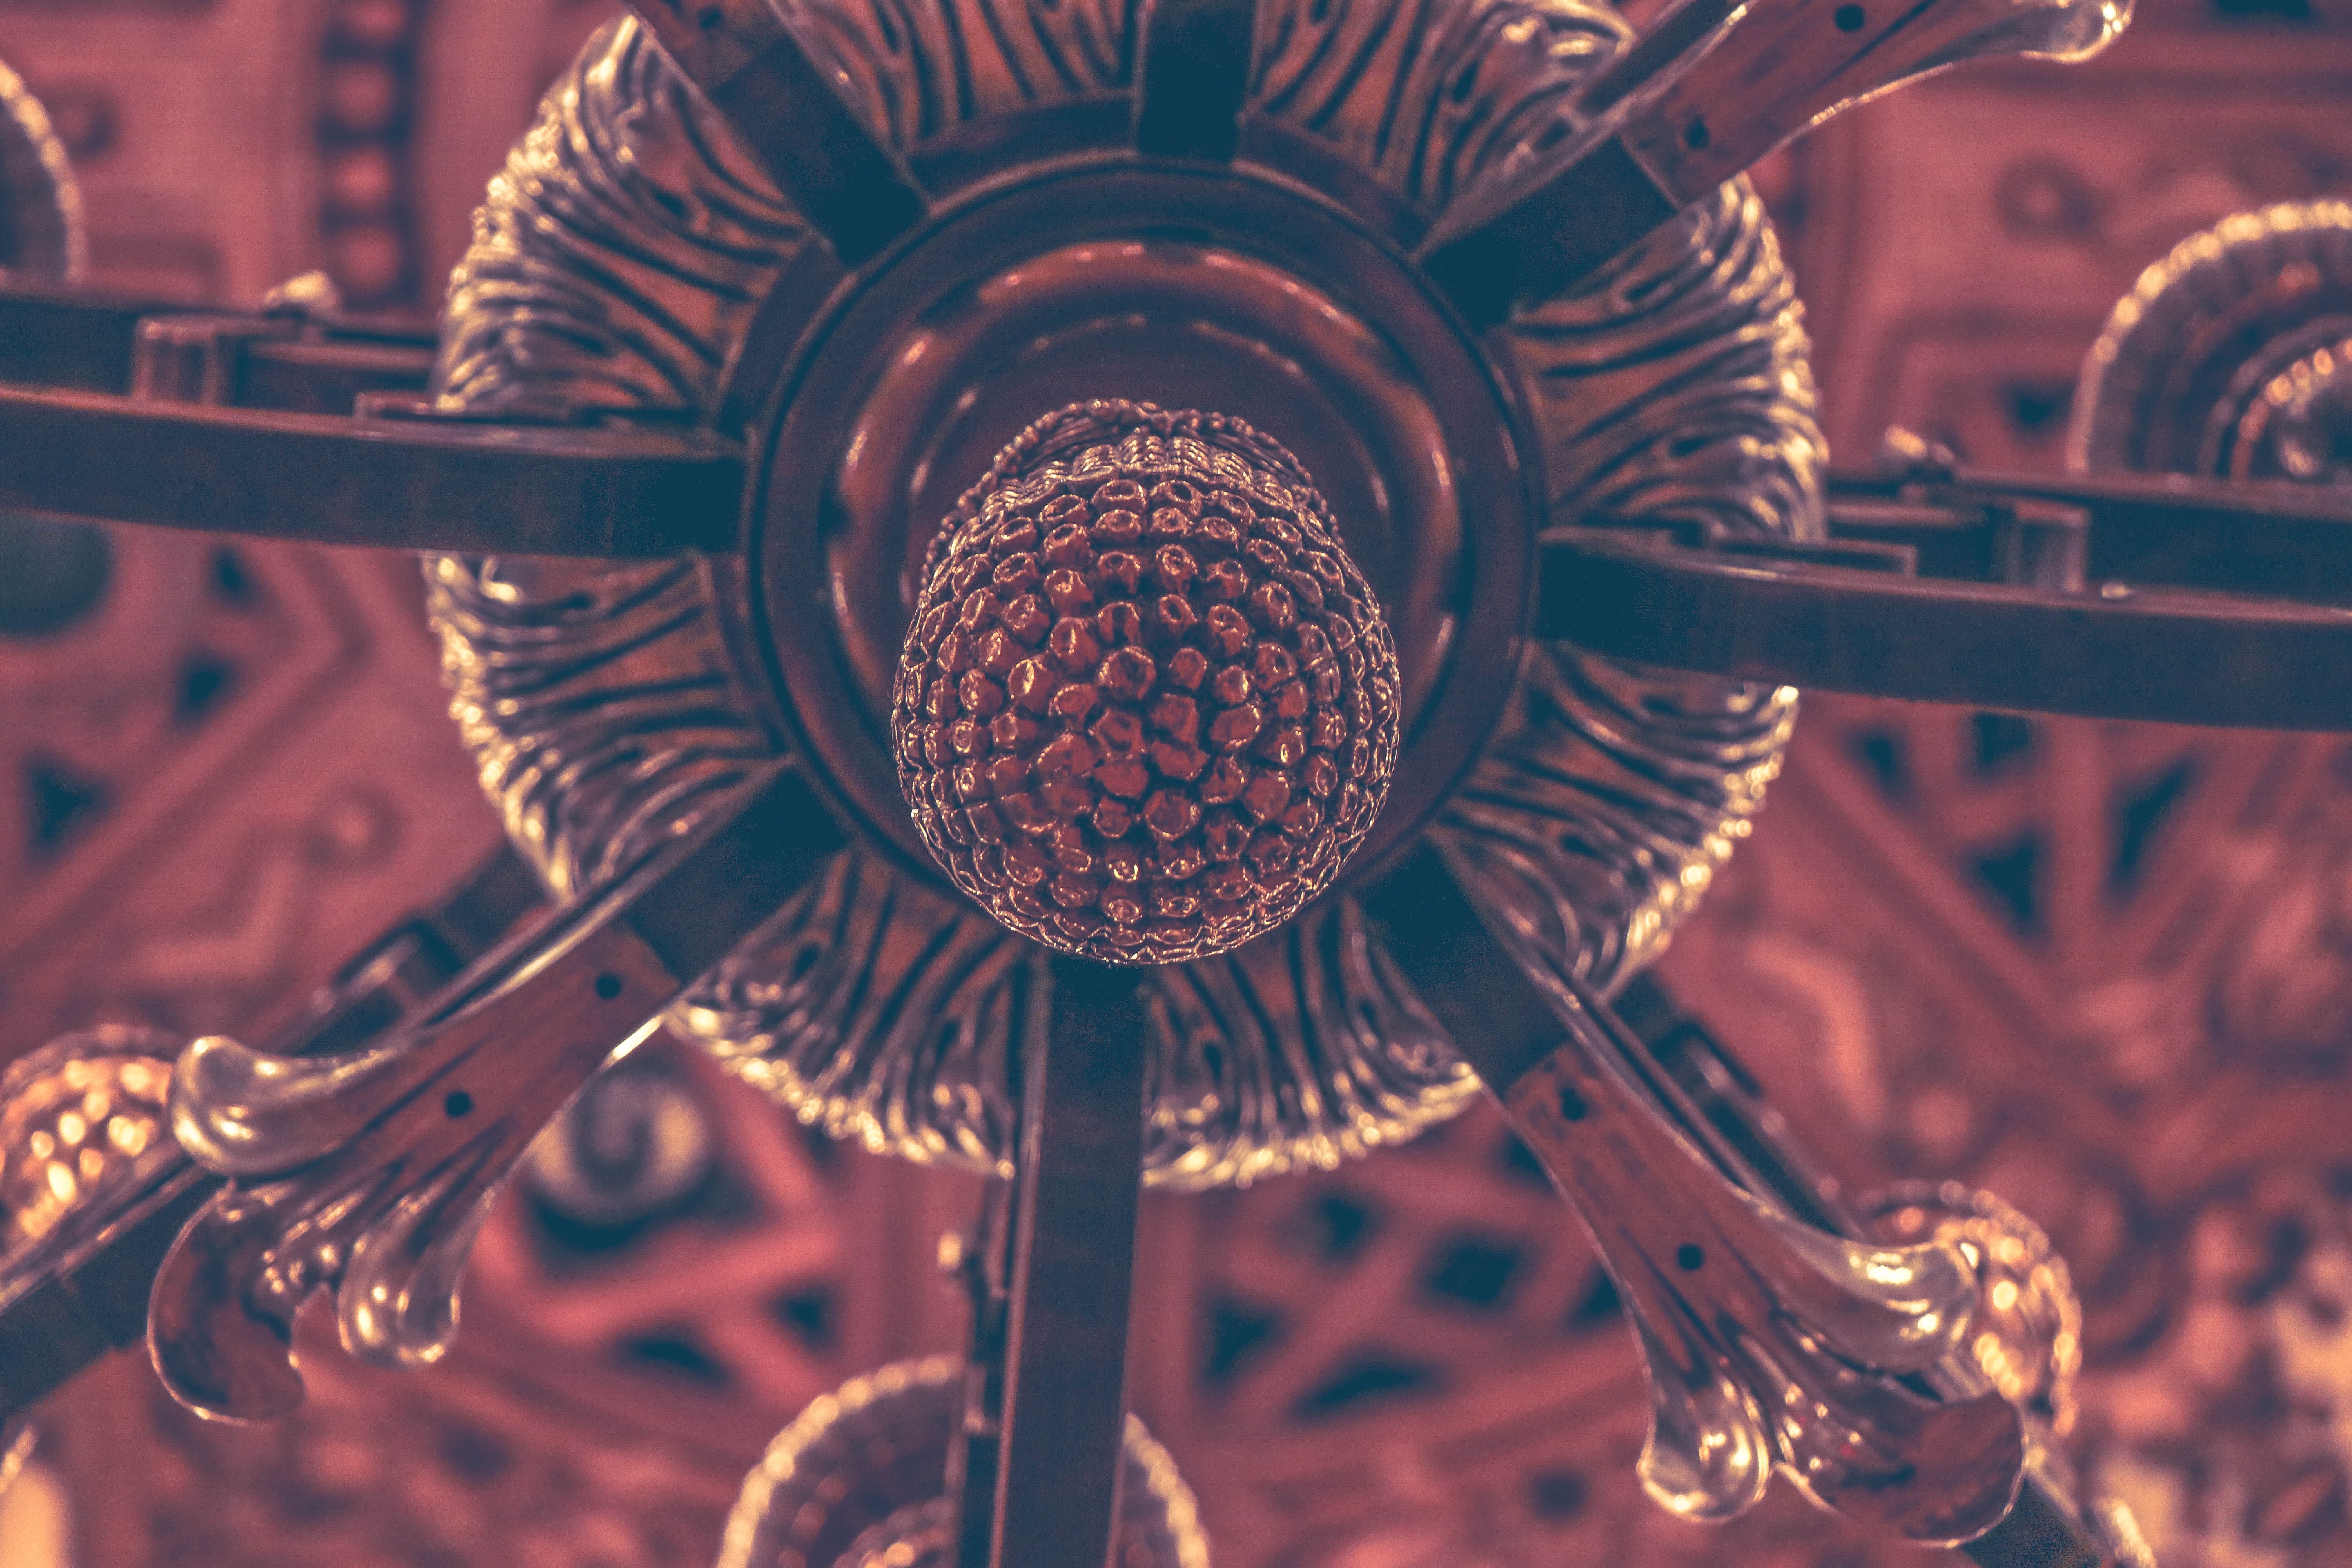
pattern, design, sky, symmetry, circle, metal, fractal art, art